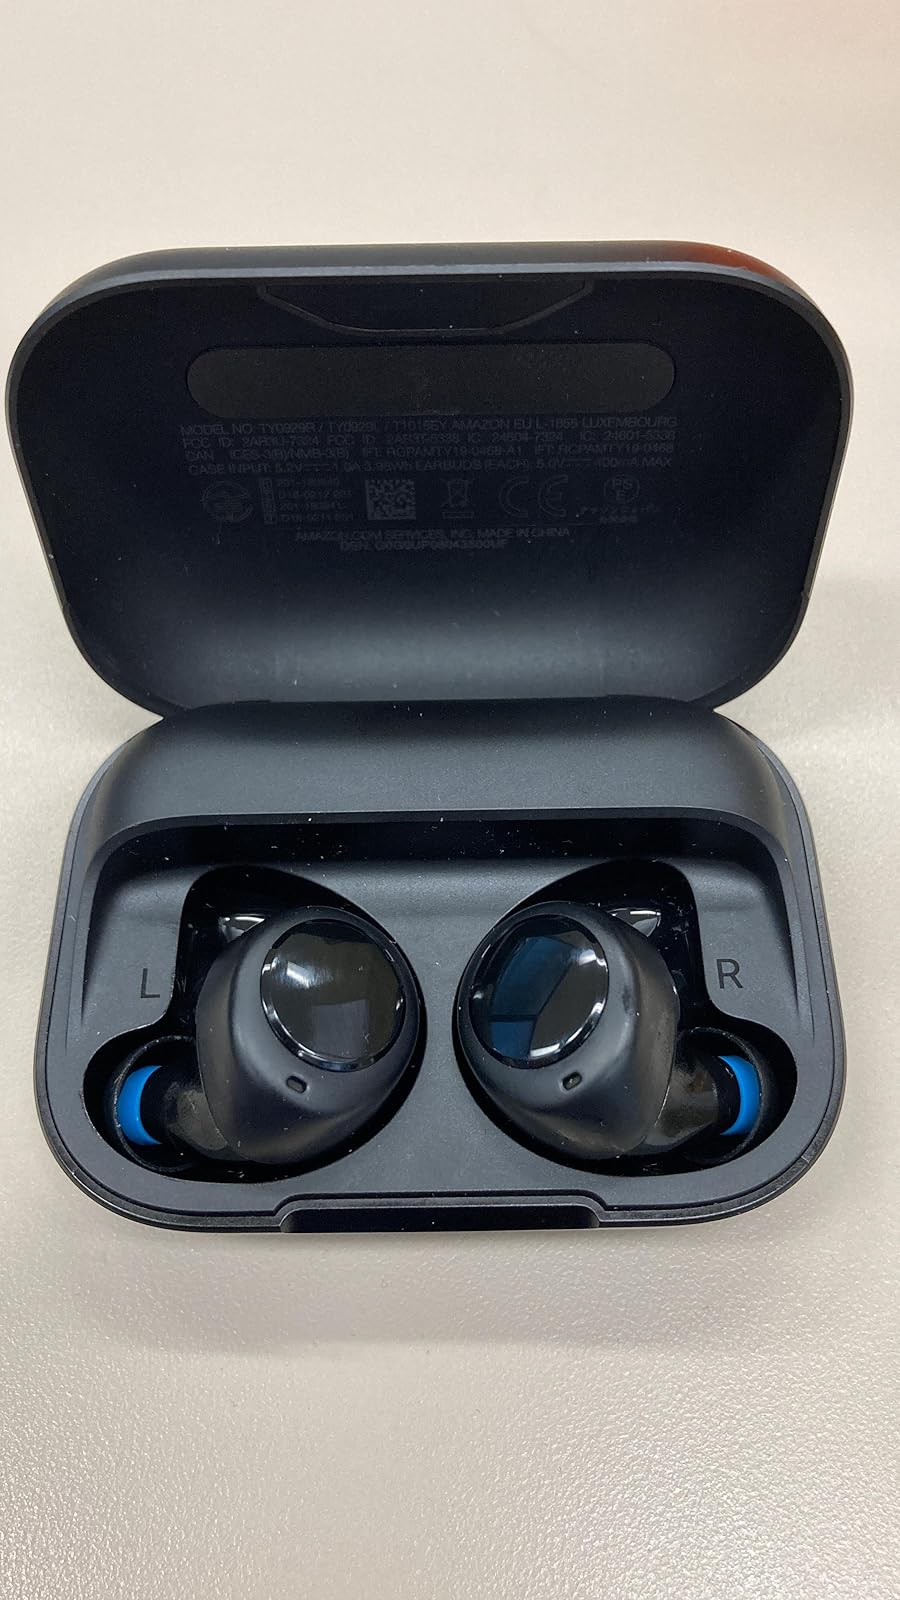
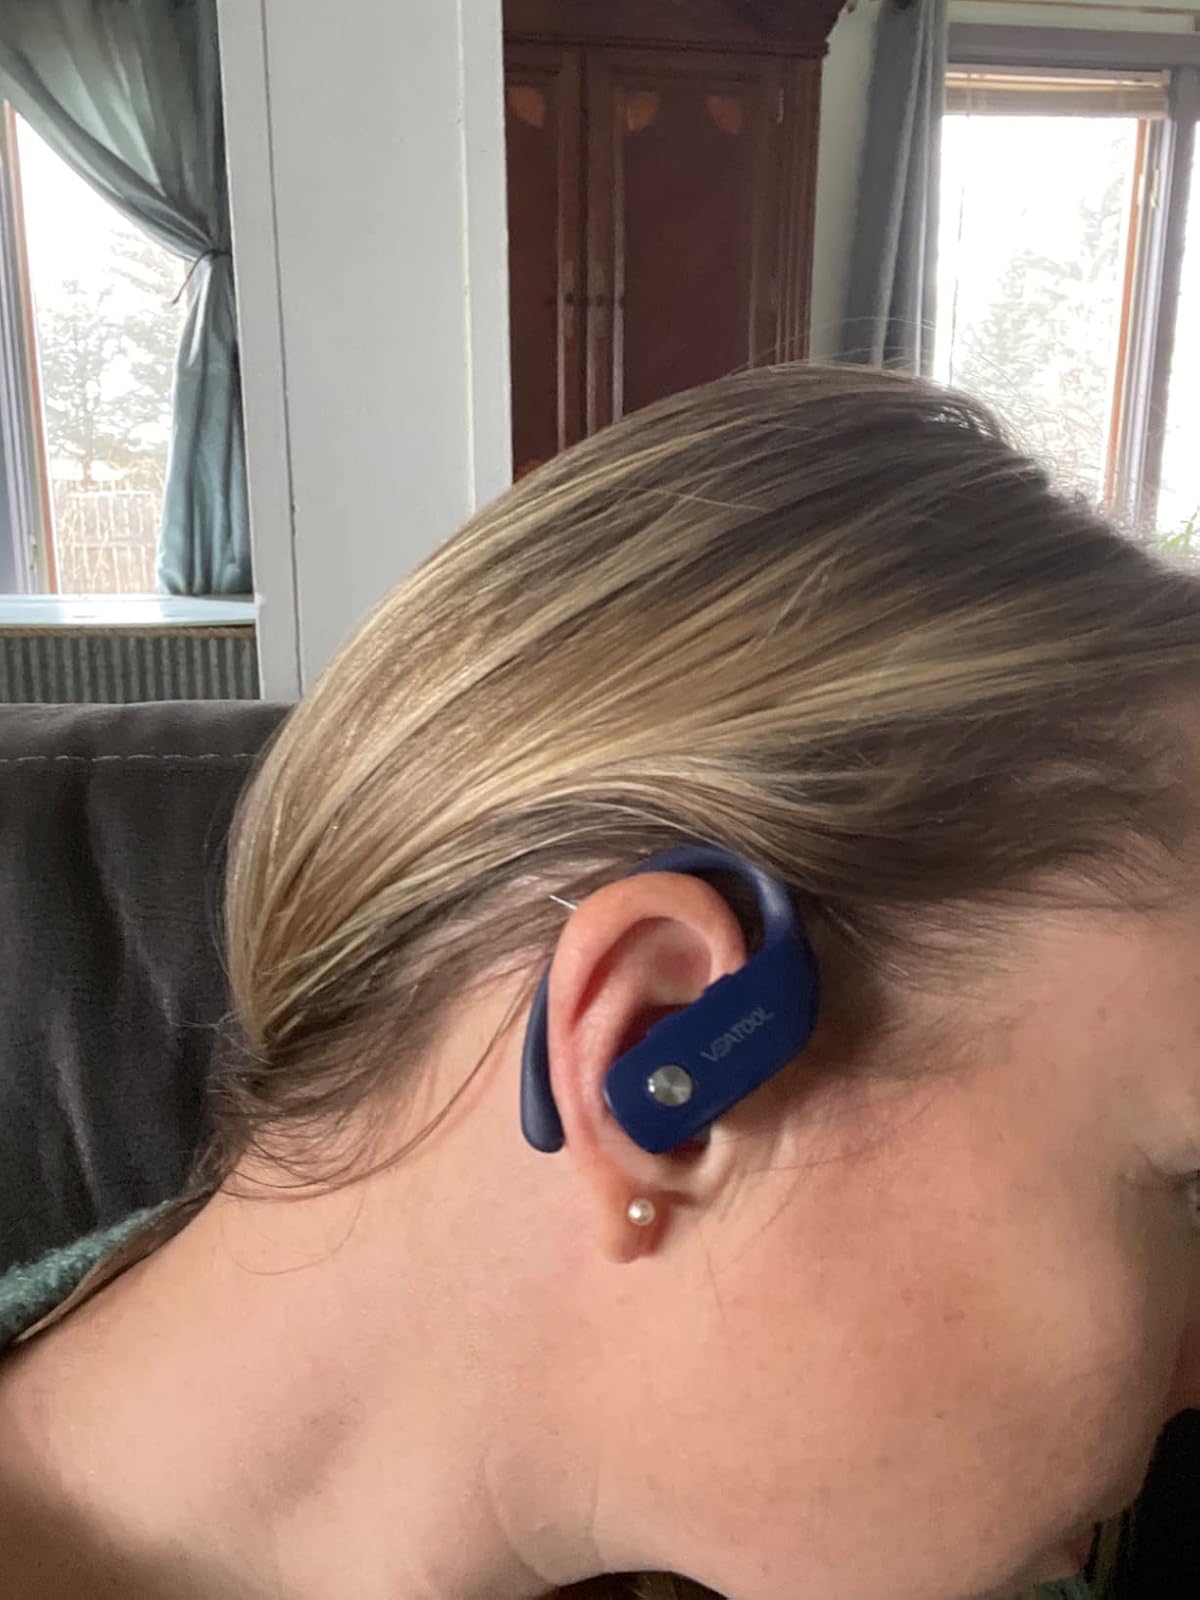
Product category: earbuds
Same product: no